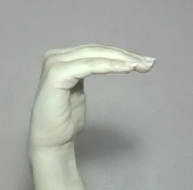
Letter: haa